Speckle imaging

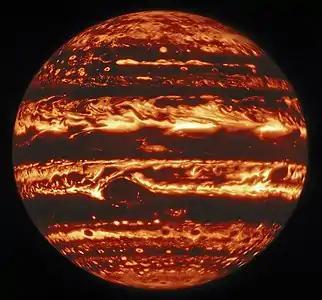
Lucky imaging images of Jupiter at 5 μm, using stacks of individual Gemini Observatory frames each with a relatively long 309-msec exposure time, illustrate the principle that coherence time τ increases with wavelength.

The shift-and-add method (more recently "image-stacking" method) is a form of speckle imaging commonly used for obtaining high quality images from a number of short exposures with varying image shifts. It has been used in astronomy for several decades, and is the basis for the image stabilisation feature on some cameras. The short exposure images are aligned by using the brightest speckle and averaged to give a single output image.